Hof–Bad Steben railway

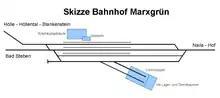
Marxgrün track plan (fullest extent)

The railway reaches the halt at Oberklingensporn in the Selbitz valley by the "LIBA Maschinenfabrik" factory and passes a sewage farm on the left. Right next to the bridge over the Selbitz is the state highway from Naila to Bad Steben which is crossed at a level crossing. The station of Marxgrün is next. In 1887, the first section of the route to be constructed ended here in Marxgrün, today part of the town of Naila. On the large site of the station yard, there is just a halt and a waiting shelter today. The station building and its adjoining signal box was sold and is now used as for holiday homes. The two railwayman's houses are rented and all the tracks have been lifted apart from the line itself. Opposite the station building is still the picturesque, two-road locomotive shed with its attached workshop and water feed ("Wasserspeicher"). The shed fell into rack and ruin for years. From 1901 the "Höllentalbahn" to Thuringia branched off from the line to Bad Steben at Marxgrün.